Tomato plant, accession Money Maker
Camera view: tilt-top (135 deg); turntable rotation: 0 degrees
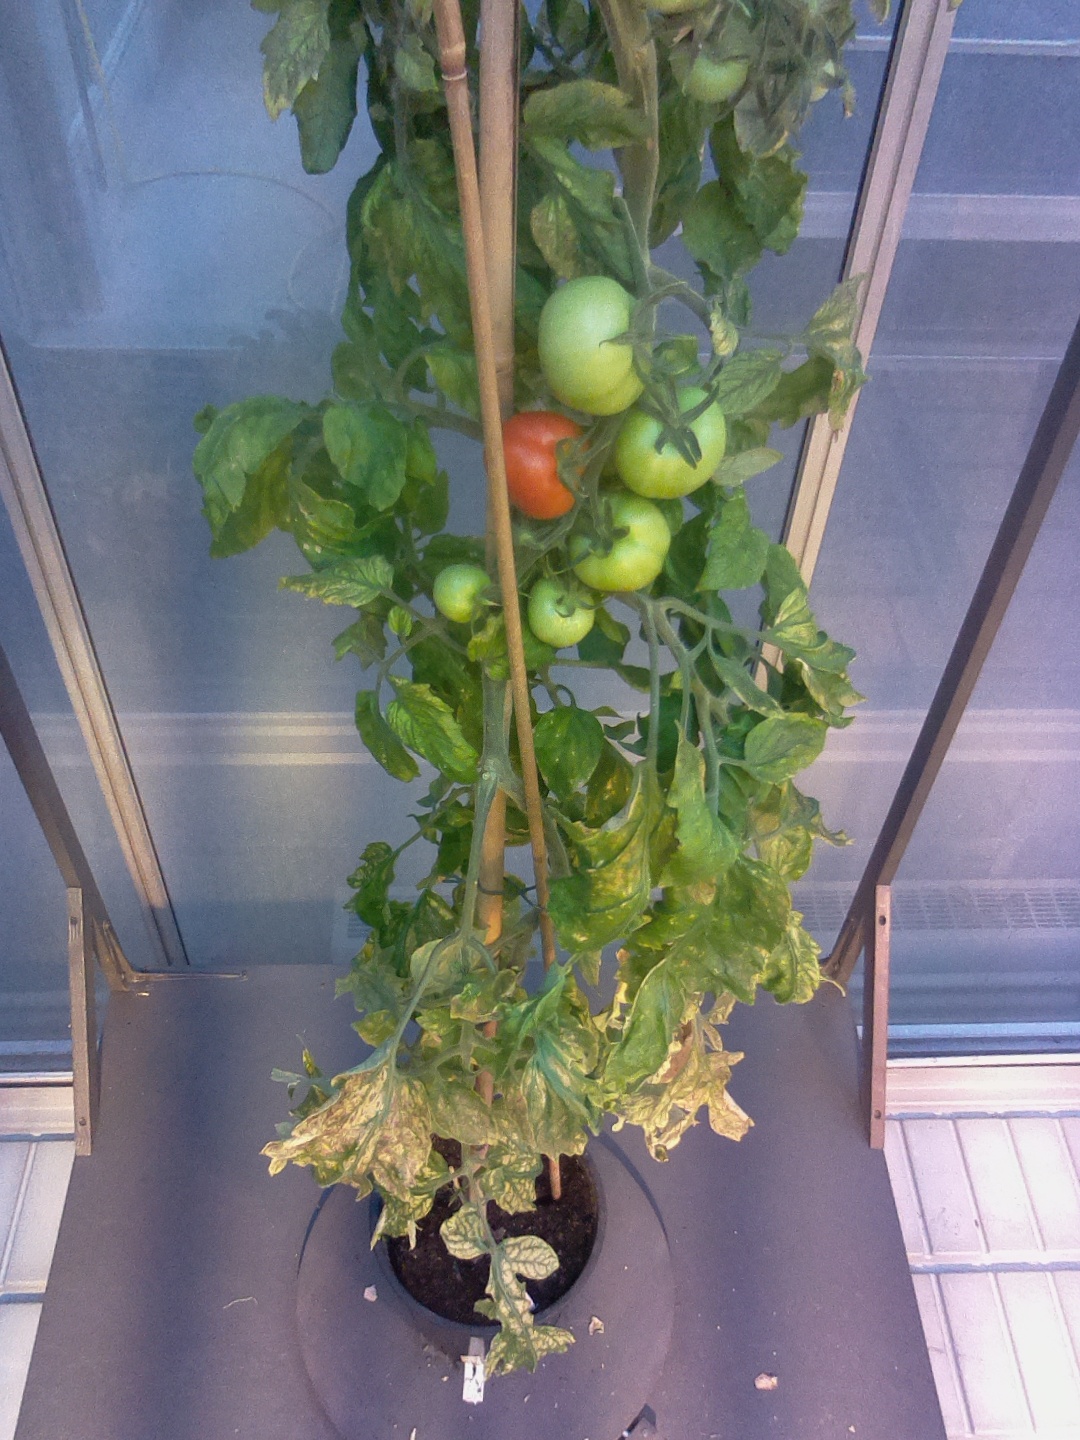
BBCH growth stage 81: 10%-20% of fruits show typical fully ripe color